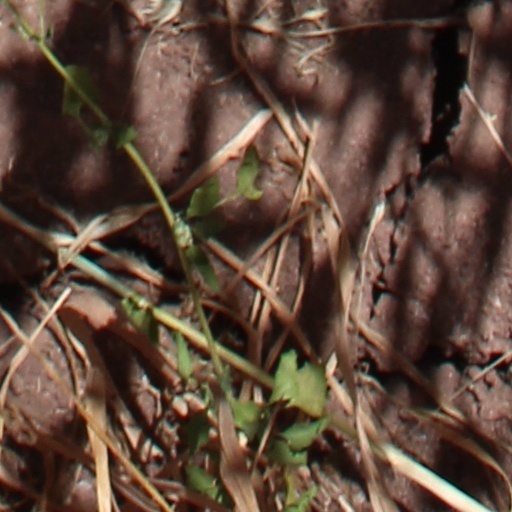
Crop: wheat